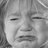
Emotion: sad